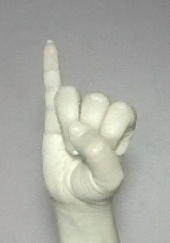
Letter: meem